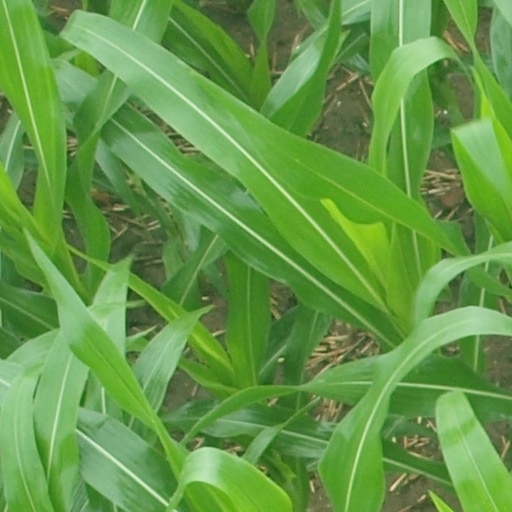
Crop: maize; corn